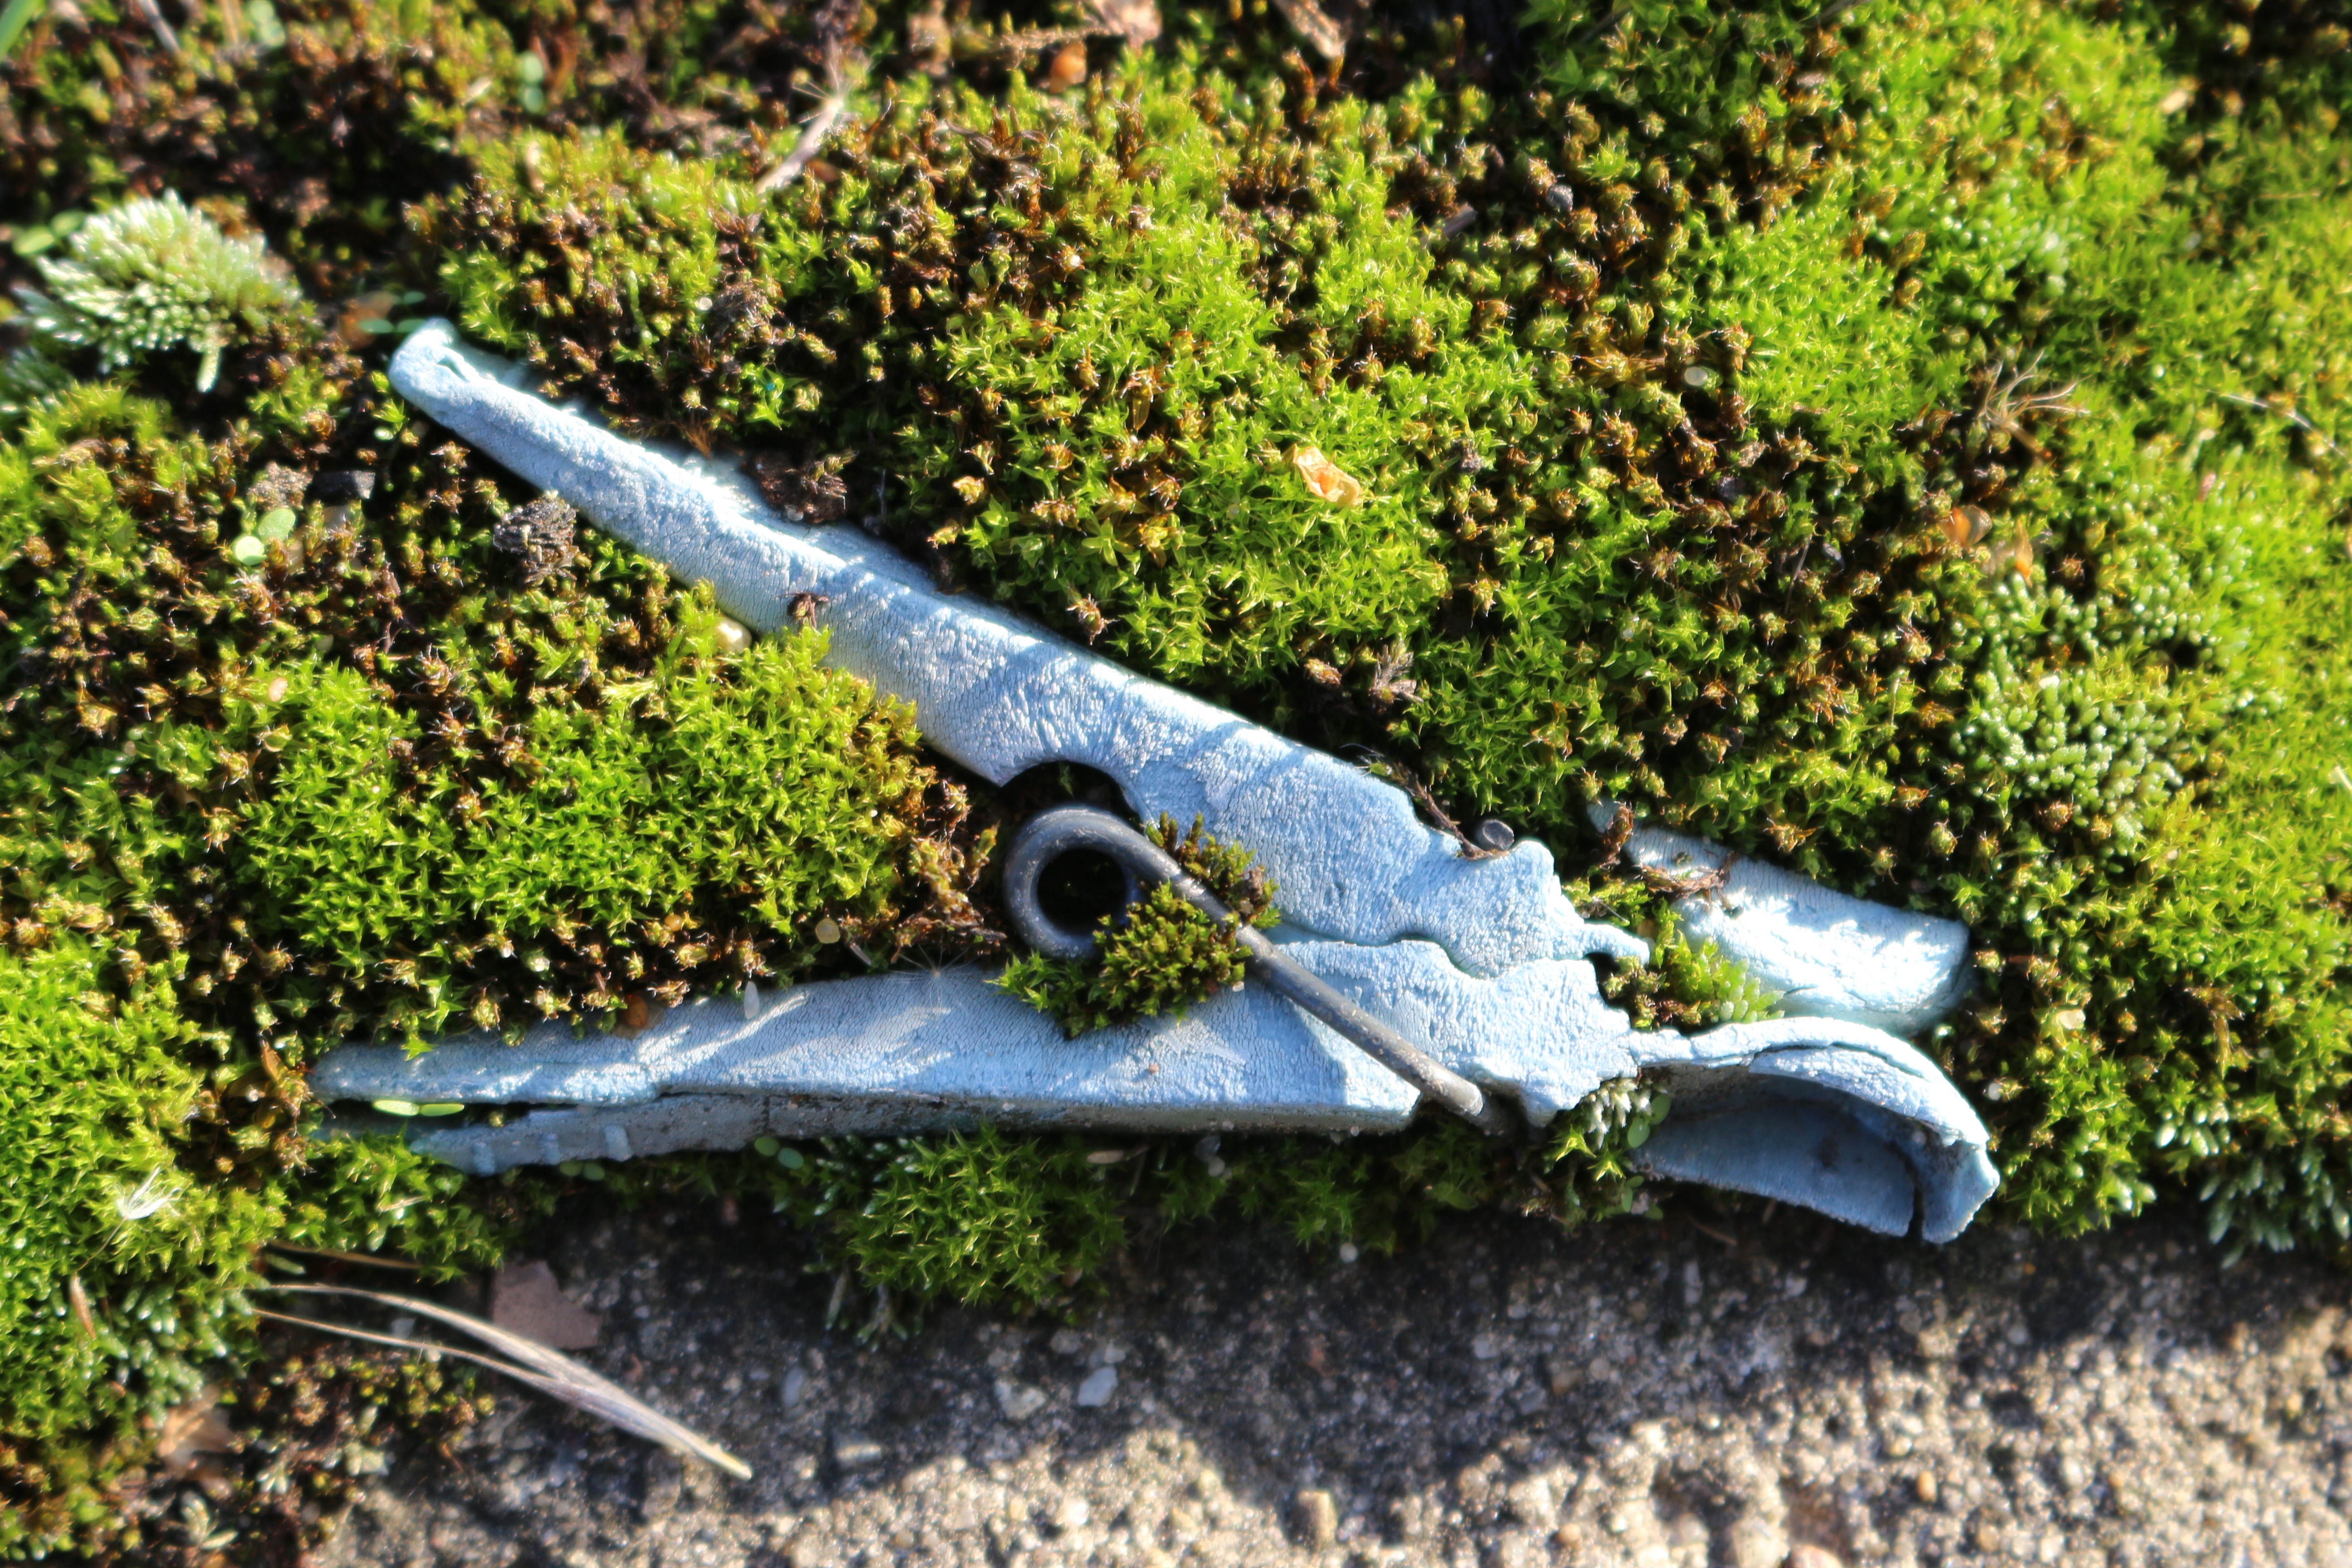
lawn, antique, old, moss, pond, reptile, garden, weathered, alligator, clothes peg